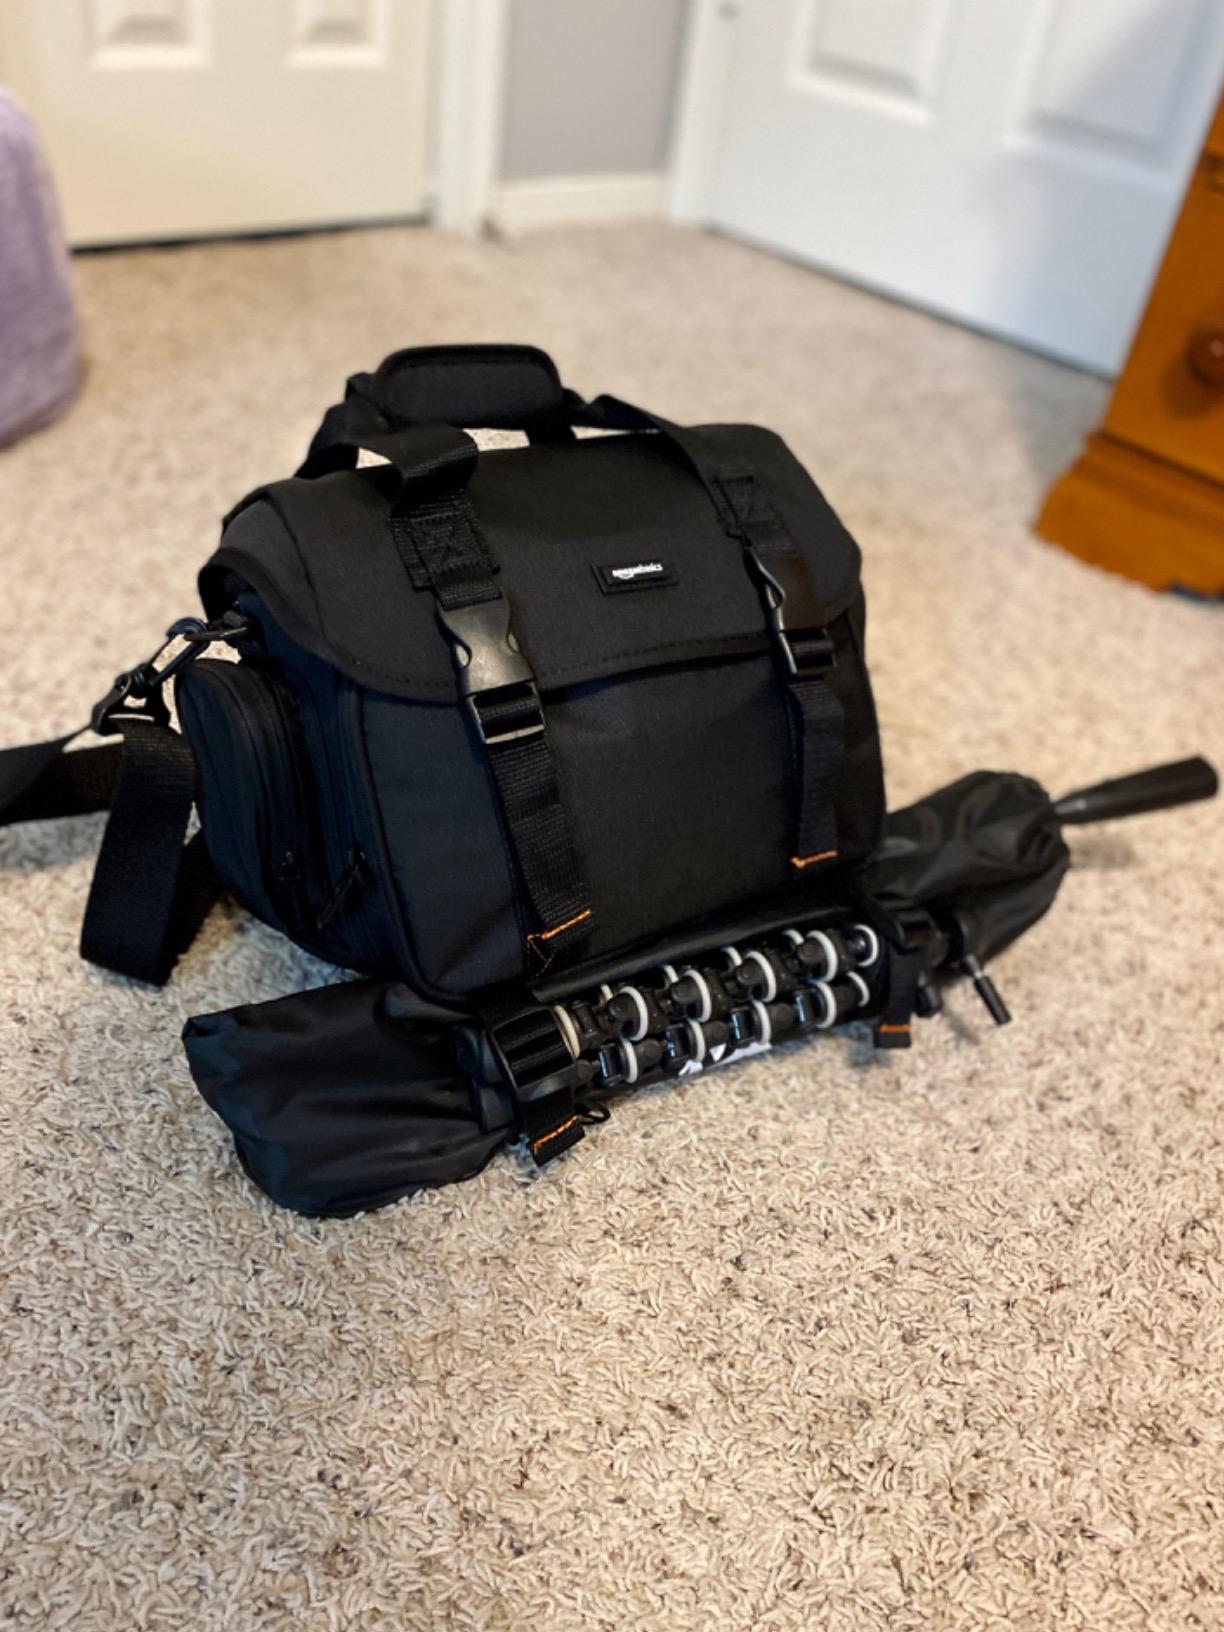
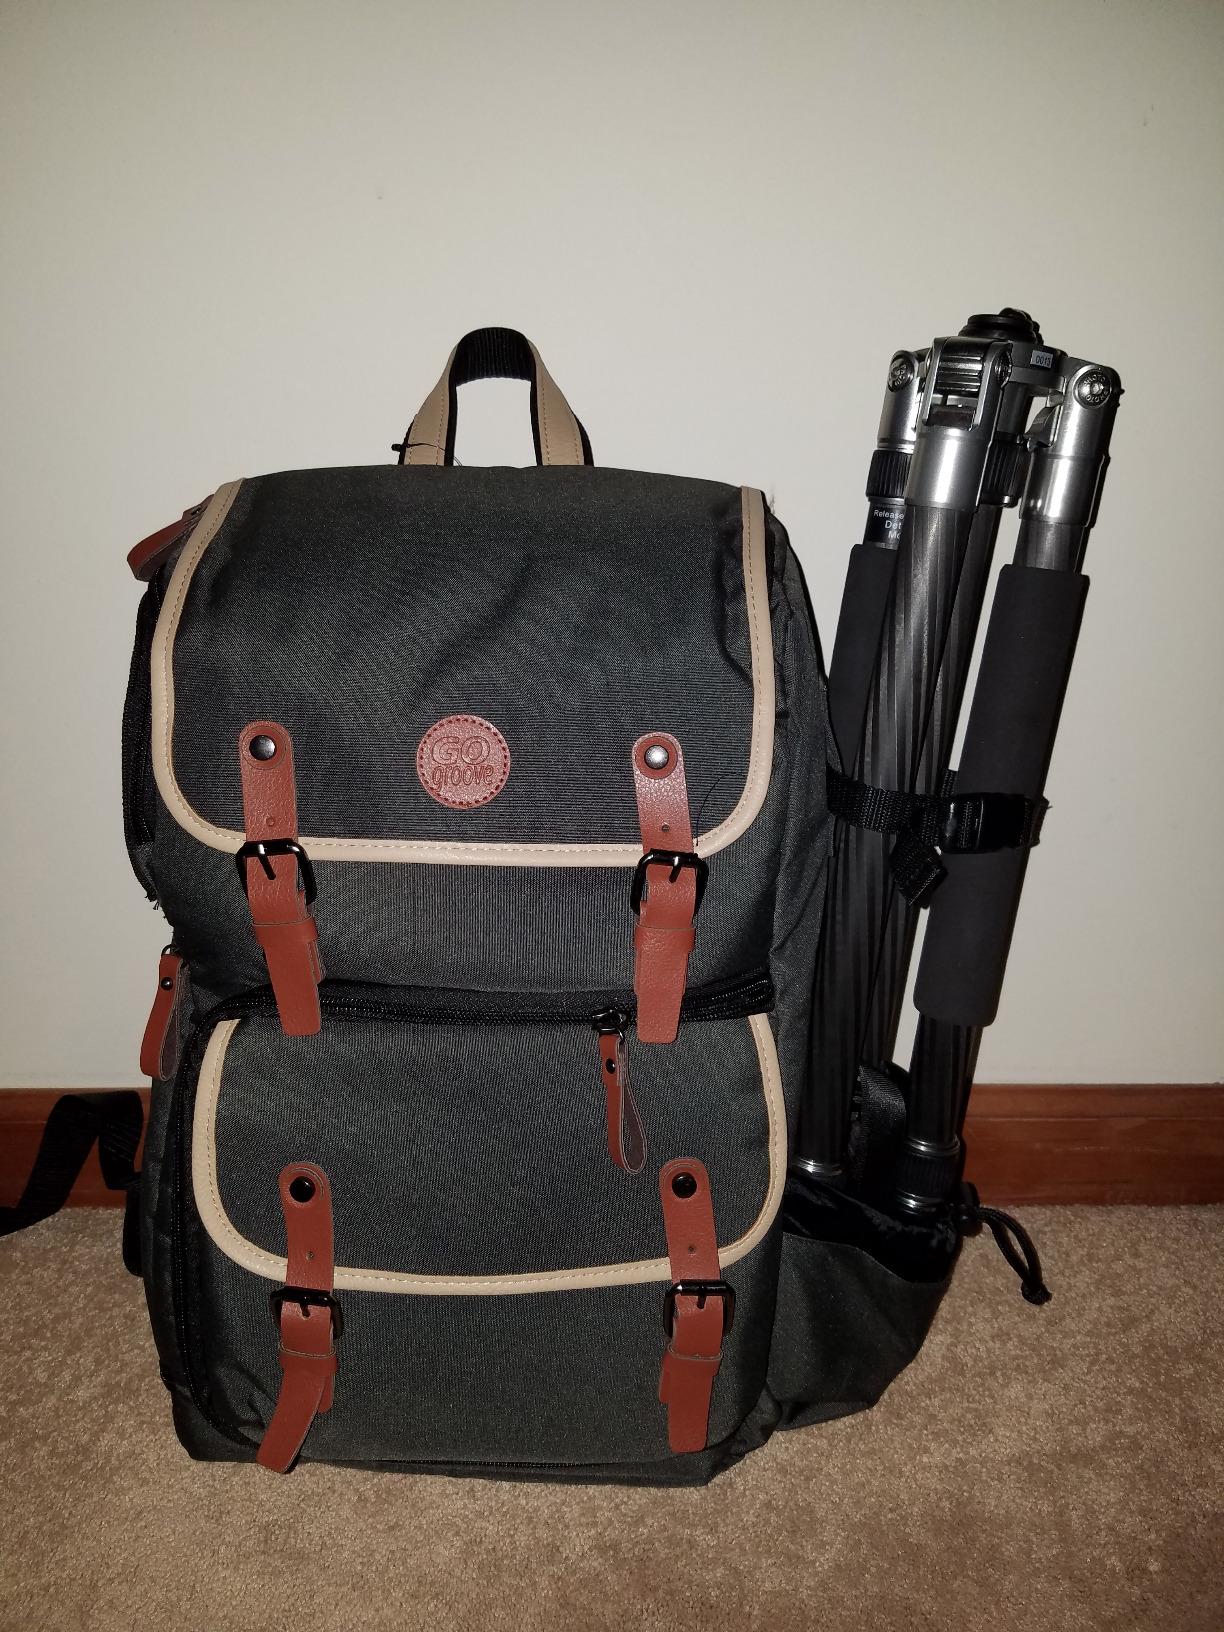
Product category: bag
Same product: no